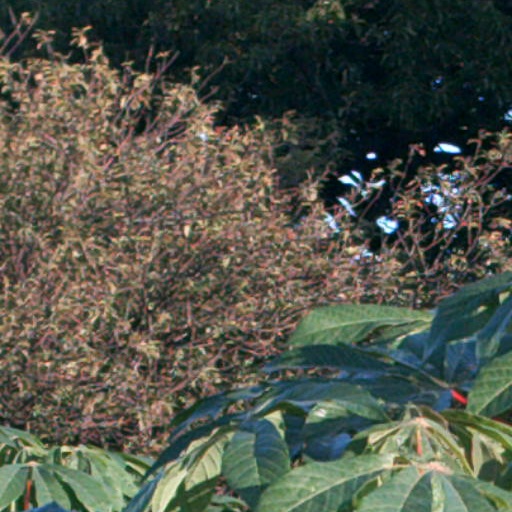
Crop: cassava